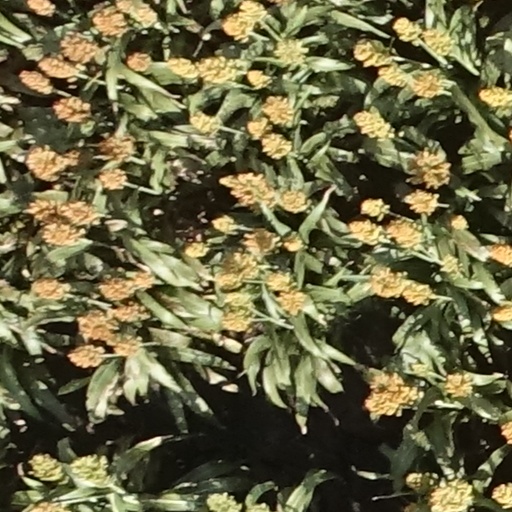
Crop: sorghum